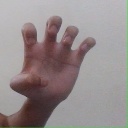
अक्षर: झ